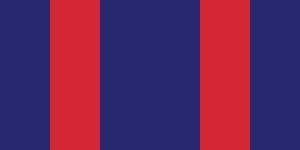
L'ordre de préséance des Forces armées canadiennes est un ordre protocolaire définissant la séniorité des unités des Forces armées canadiennes. Il est utilisé lors de parades pour savoir quelle unité se forme à la droite, le côté senior, ou bien l'ordre dans lequel les unités défilent ou encore l'ordre dans lequel les marches sont jouées lors d'un dîner régimentaire.